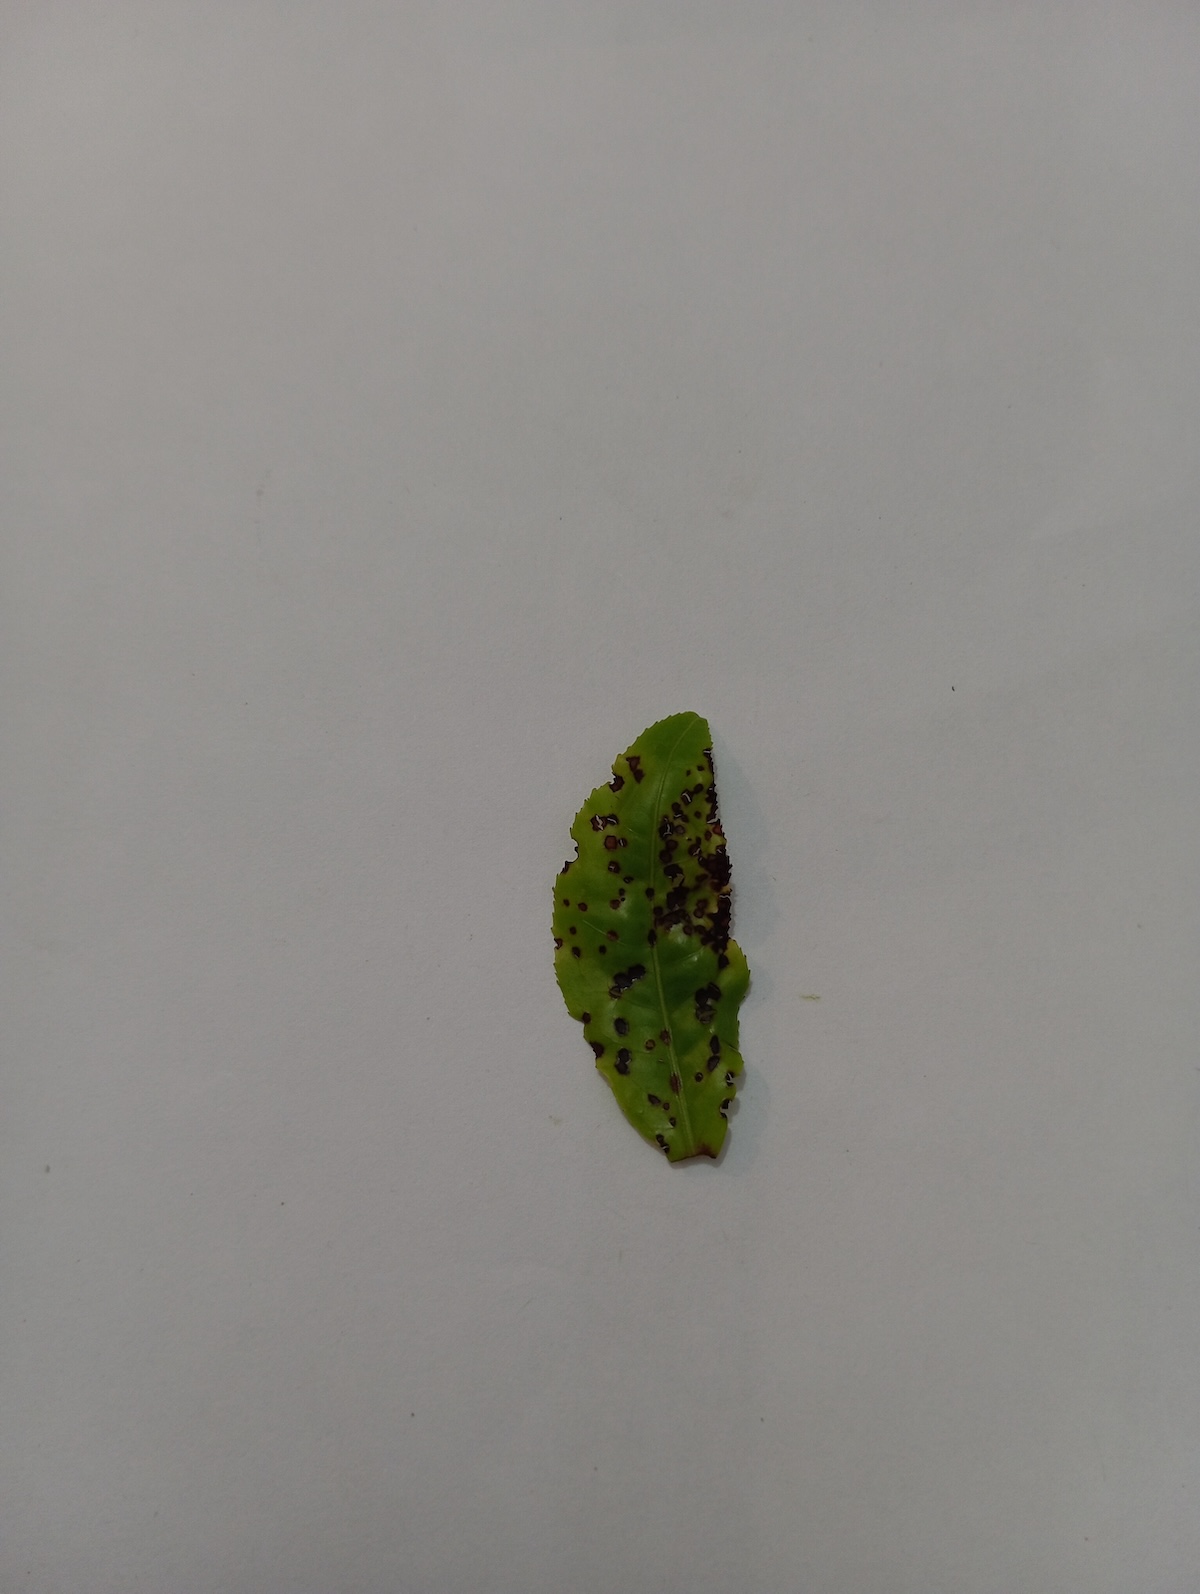
Label: Helopeltis